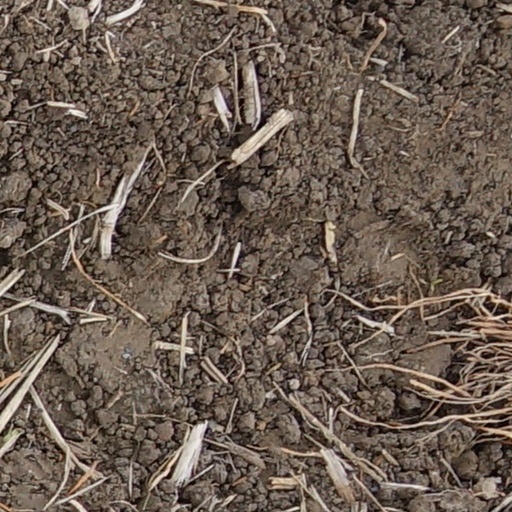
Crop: wheat